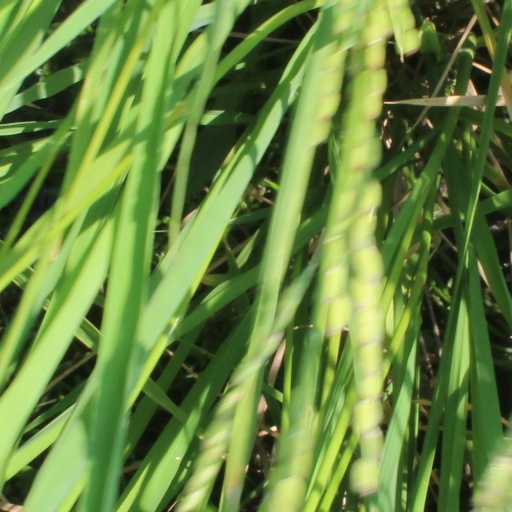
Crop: rice